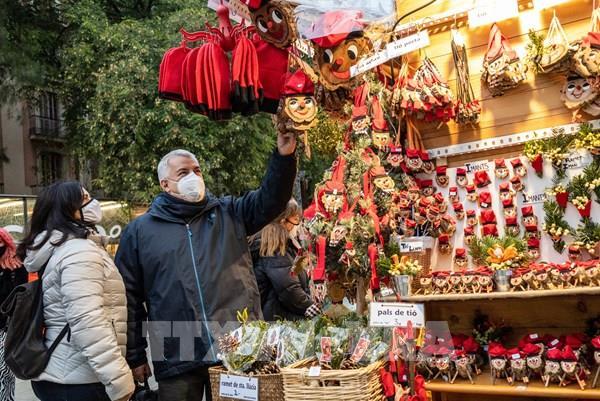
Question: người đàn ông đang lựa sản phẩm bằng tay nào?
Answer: người đàn ông đang lựa sản phẩm bằng tay trái